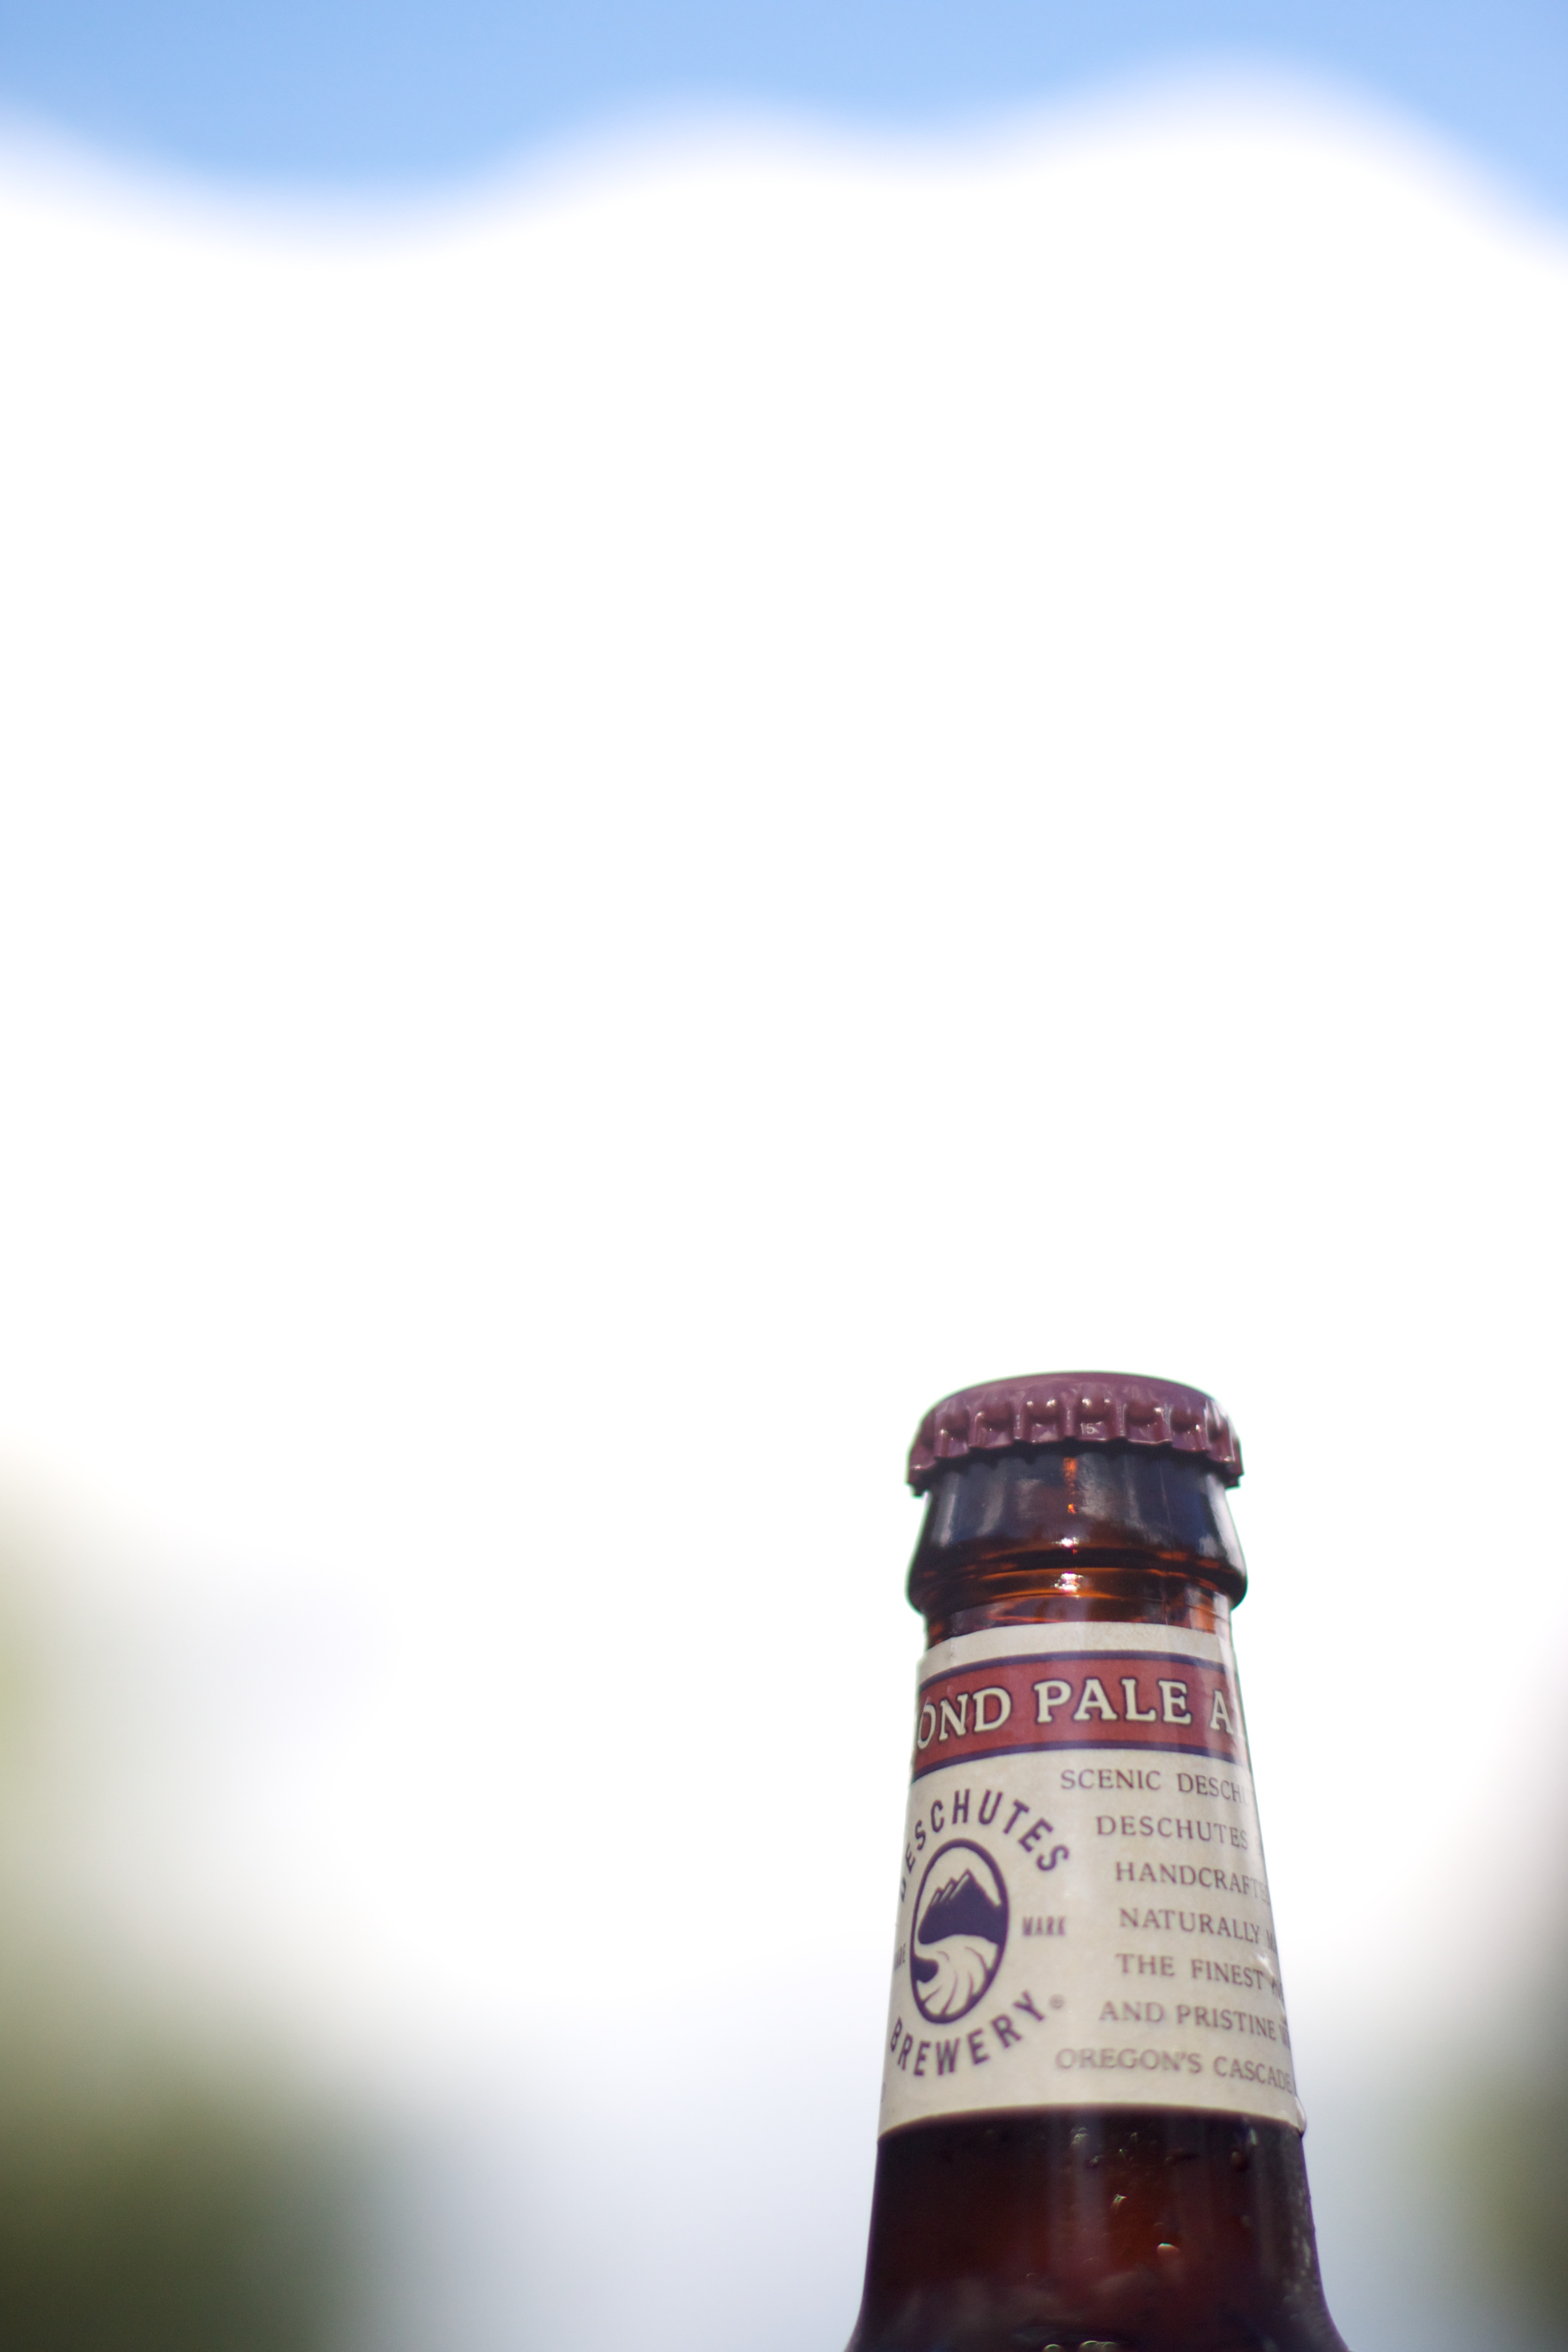
cloud, drink, bottle, beer, liqueur, sense, distilled beverage